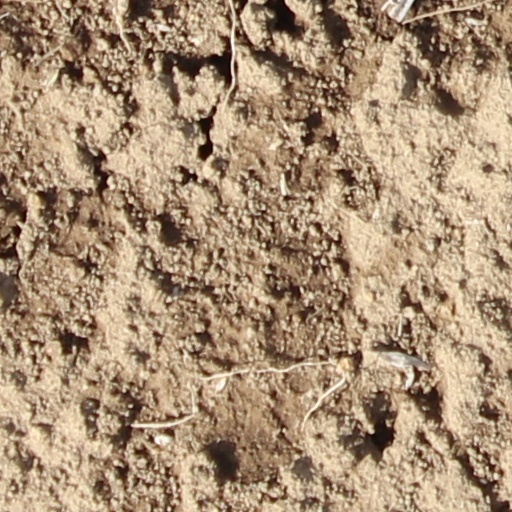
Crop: wheat